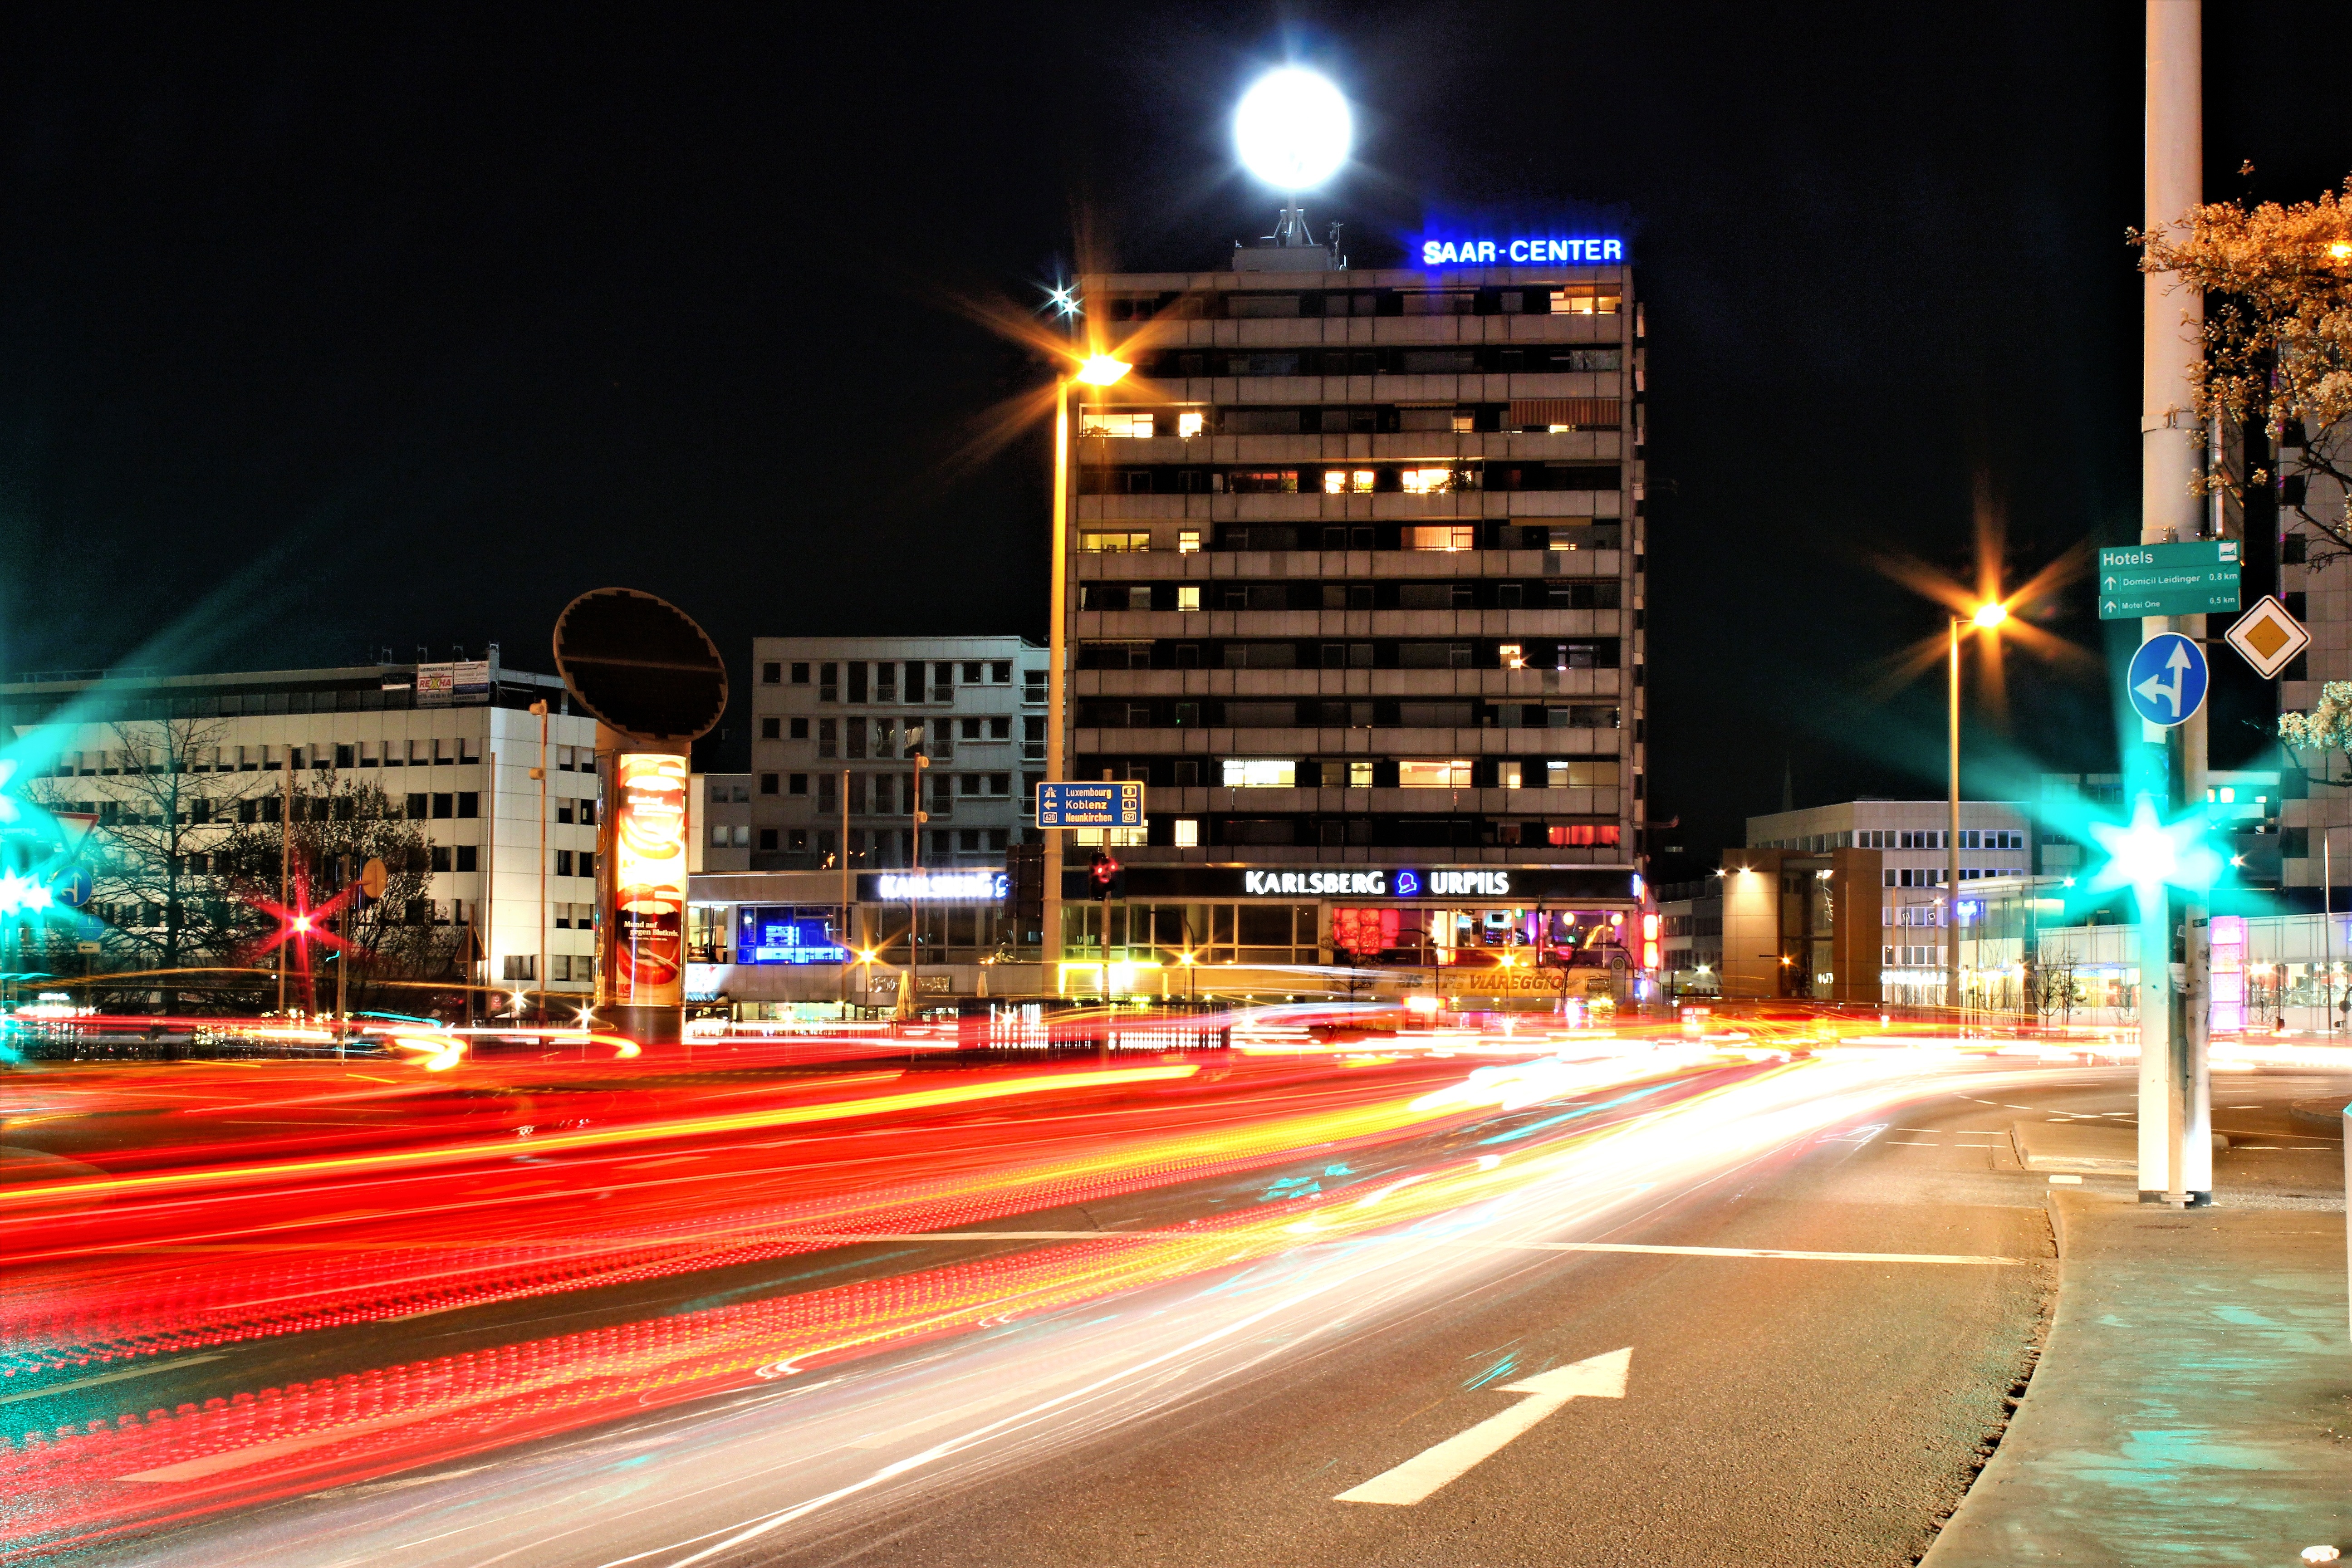
pedestrian, road, traffic, street, night, city, urban, cityscape, downtown, evening, lighting, long exposure, lights, infrastructure, germany, metropolis, saarbrucken